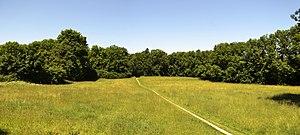
Le parc municipal de Pasing est un parc situé au sud du district munichois de Pasing. Il s’appelle donc Stadt-Park, car lors de sa fondation en 1929, ce parc était encore le parc de la ville indépendante de Pasing - c’est-à-dire avant son rattachement à Munich le 1ᵉʳ avril 1938.